Funeral practices and burial customs in the Philippines

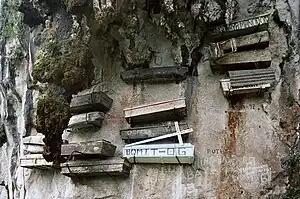

The Kankanaey also practice interring their dead in hanging coffins, a custom unique to the Sagada Kankanaey within the Philippines. In this practice, the coffins are placed underneath natural overhangs, either on natural rock shelves/crevices or on projecting beams slotted into holes dug into the cliff-side.